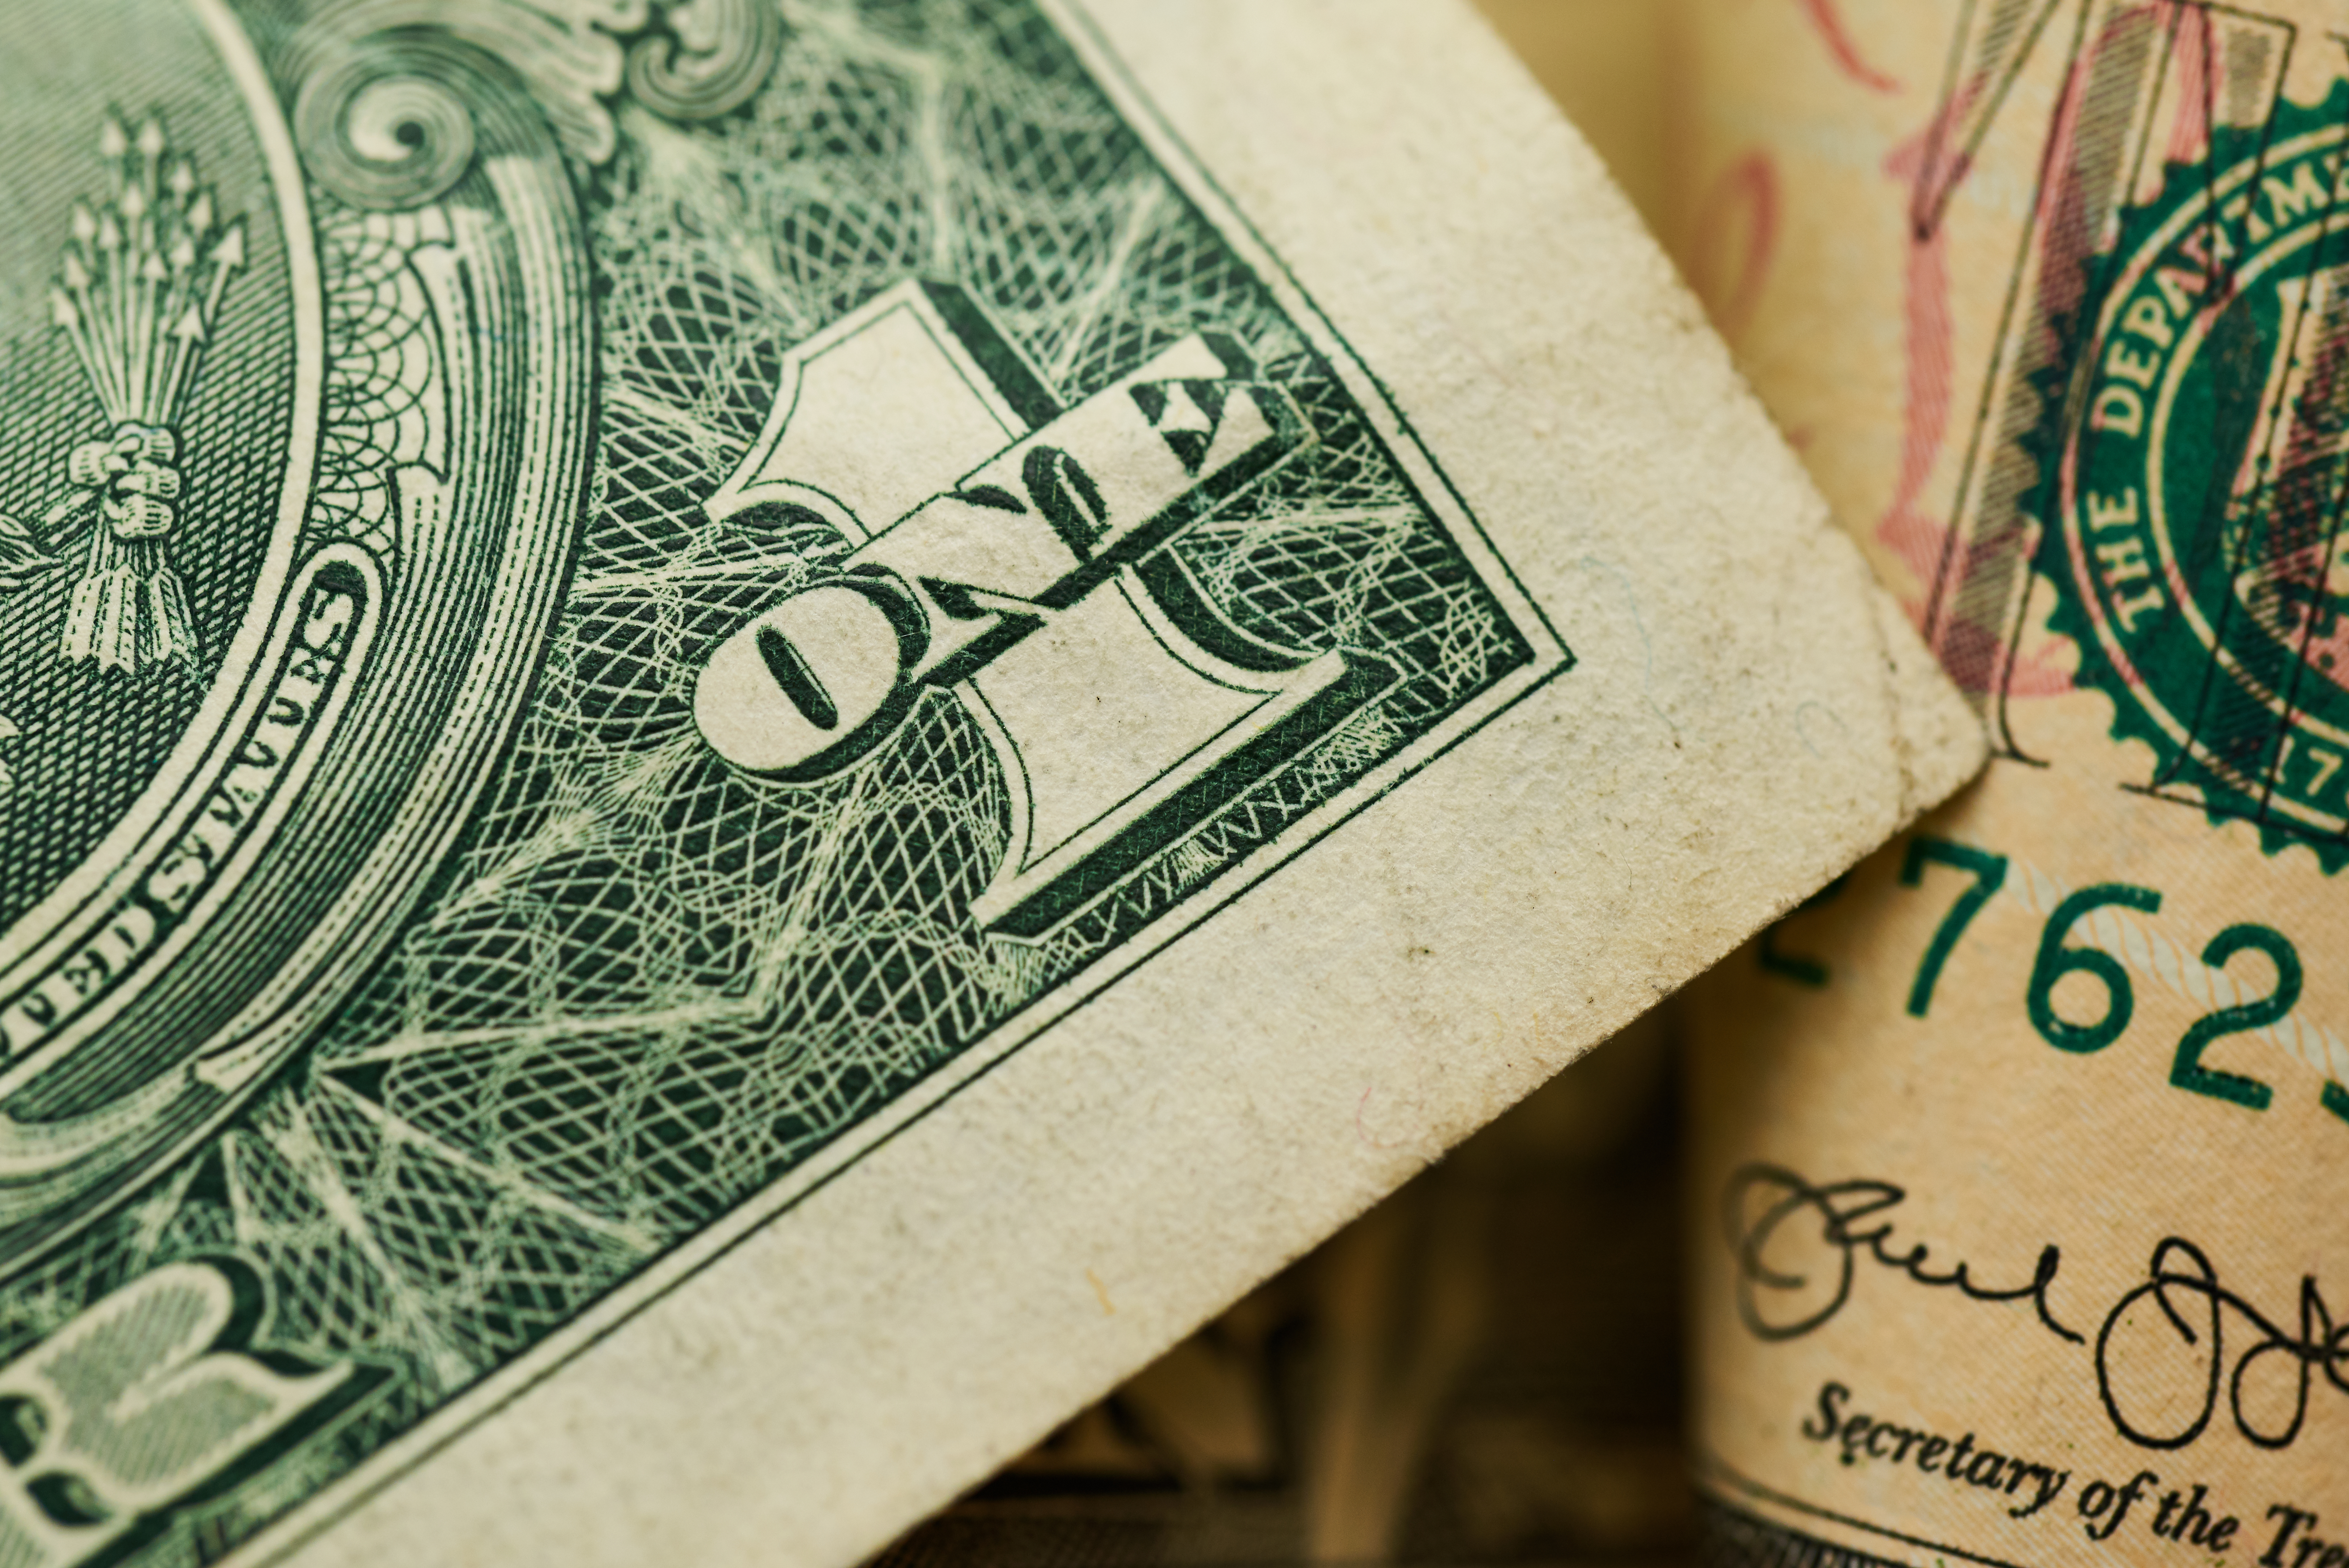
cash, money, currency, banknote, dollar, saving, paper, money handling, close up, font, paper product, photography, stock photography, illustration